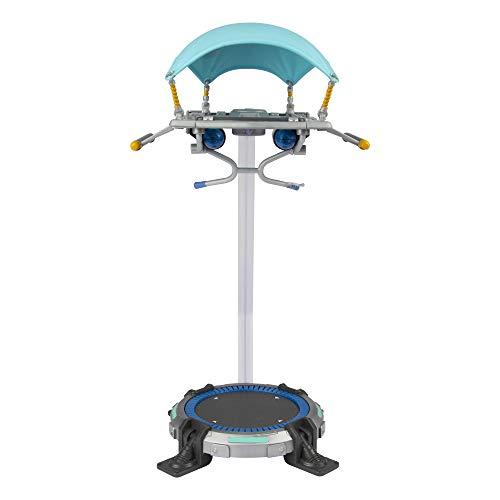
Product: McFarlane Toys Fortnite Default Glider Pack
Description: The default glider pack is showcased in premium glossy Fortnite themed window box packaging.
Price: $22.01
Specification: ProductDimensions:5x6x14inches|ItemWeight:8ounces|ShippingWeight:15.2ounces(Viewshippingratesandpolicies)|ASIN:B07PW9MWDN|Itemmodelnumber:10631|Manufacturerrecommendedage:12yearsandup